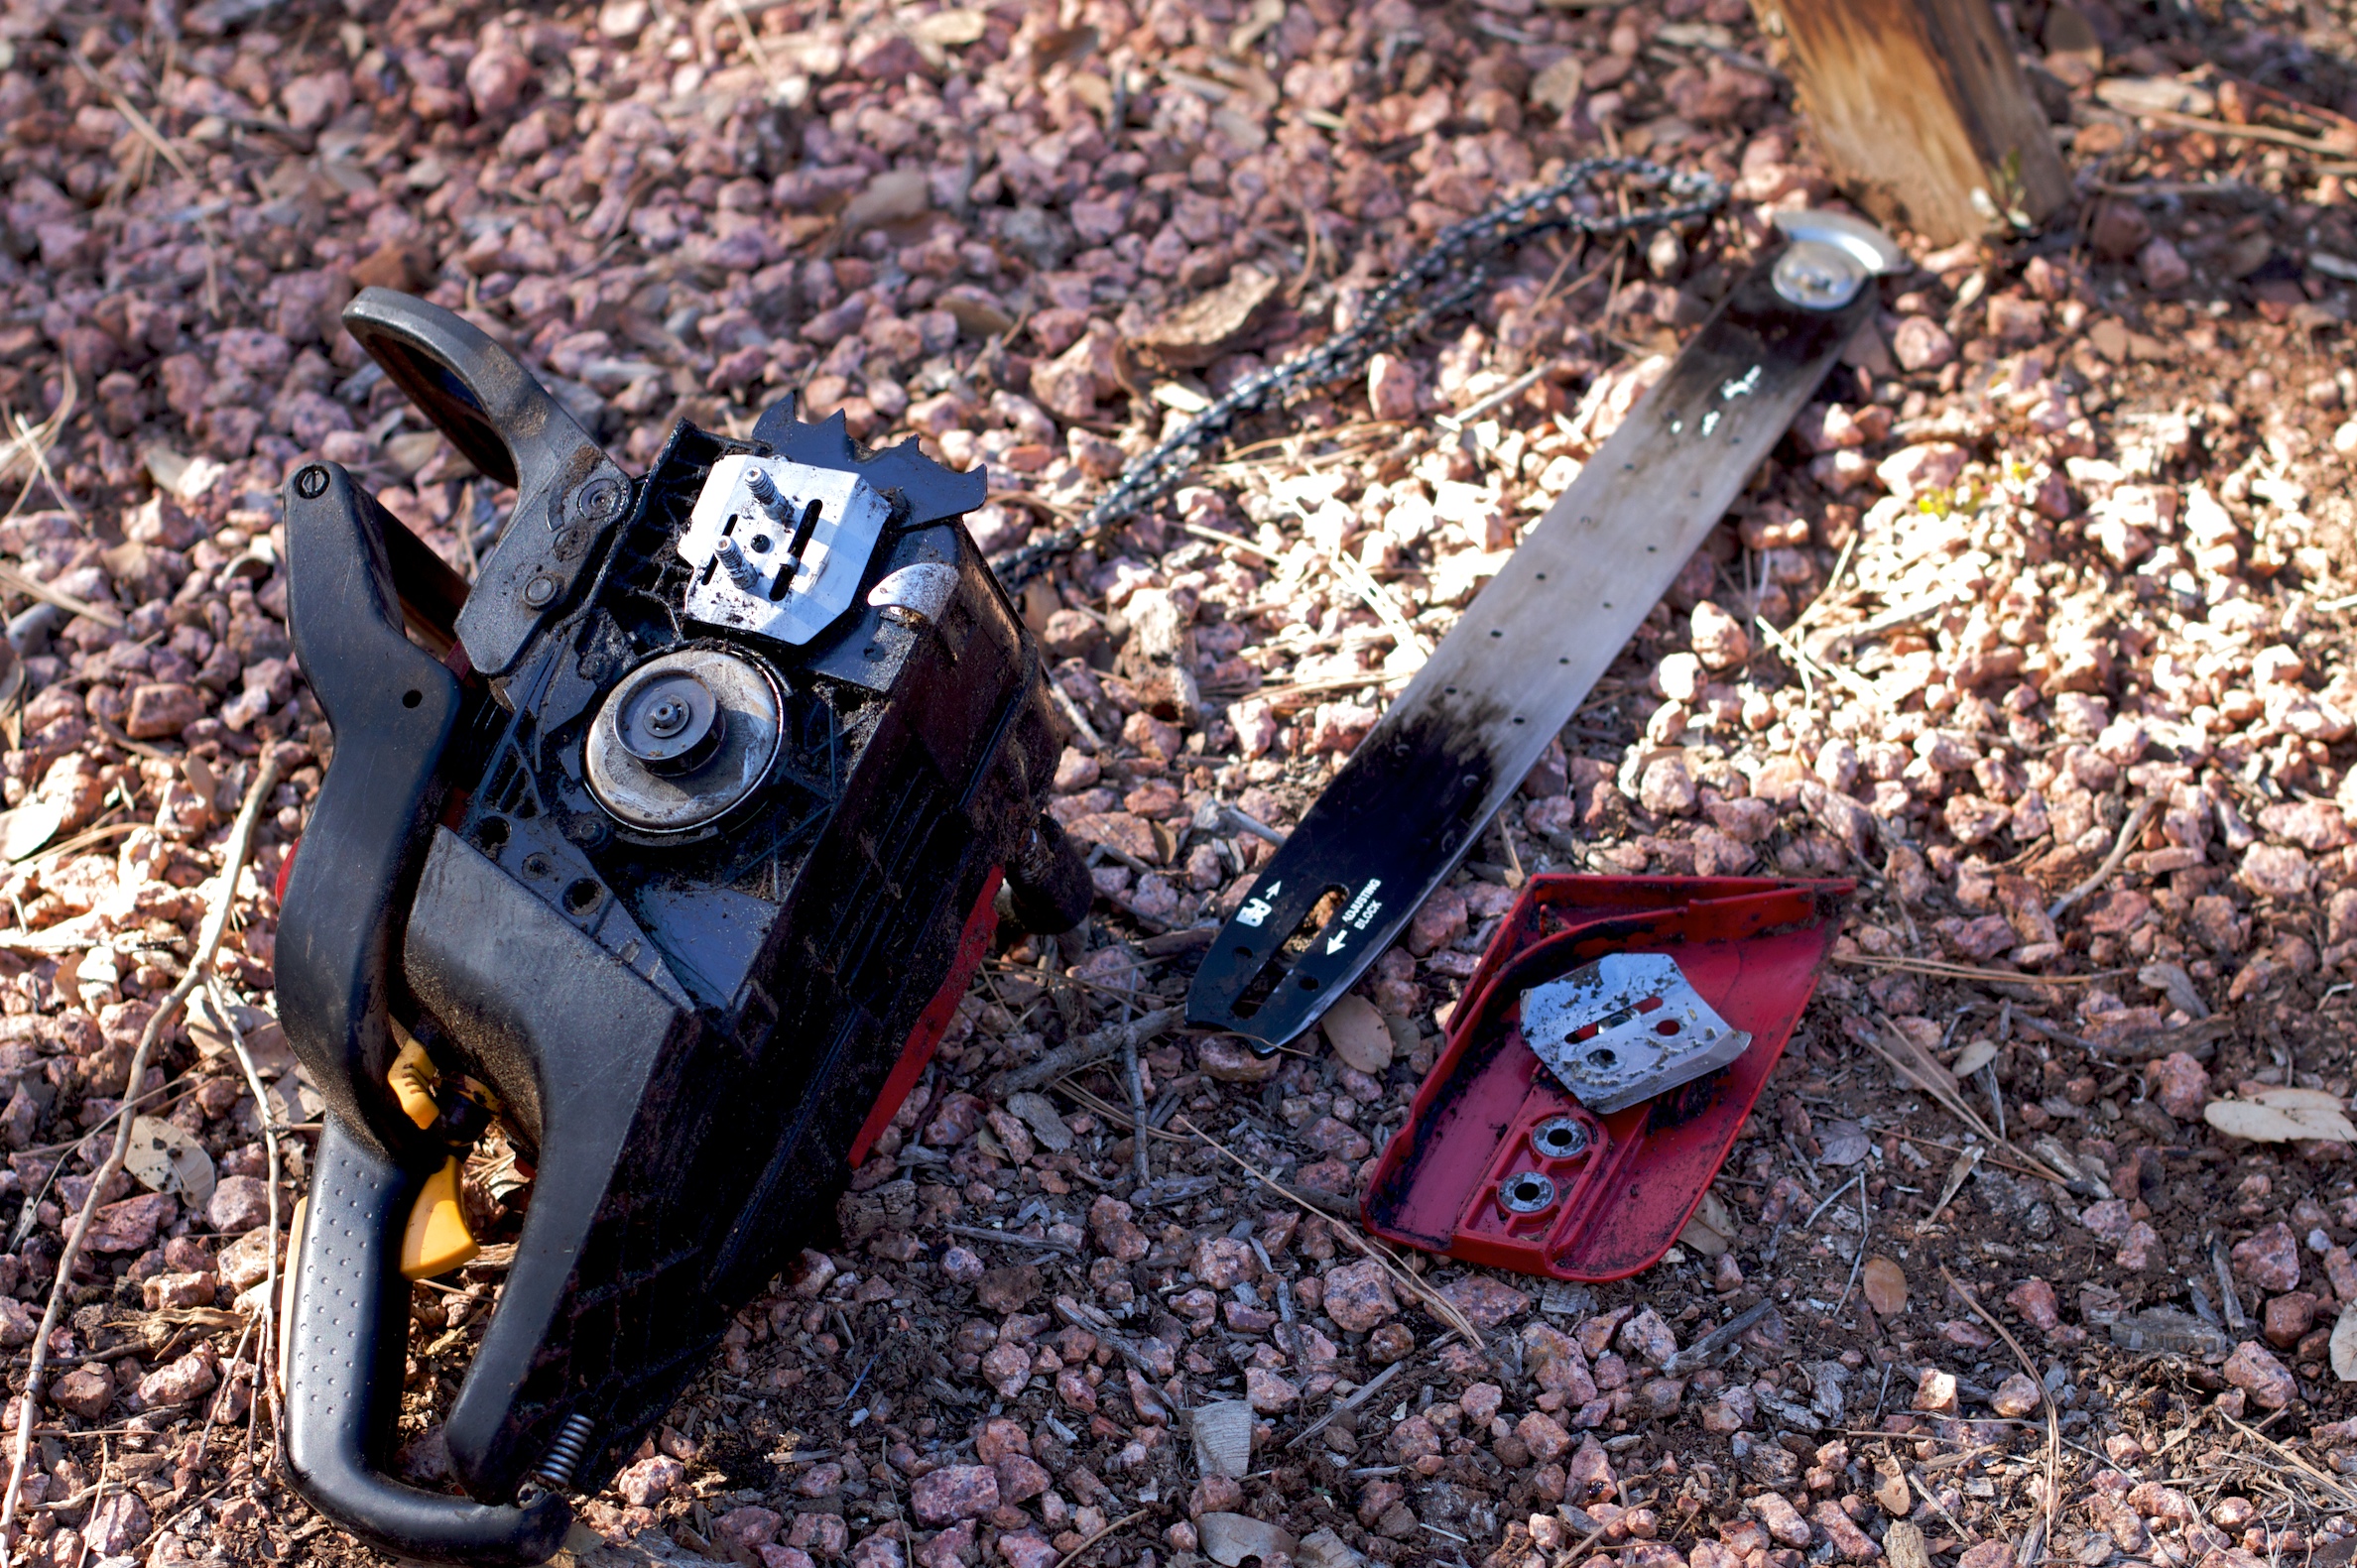
vehicle